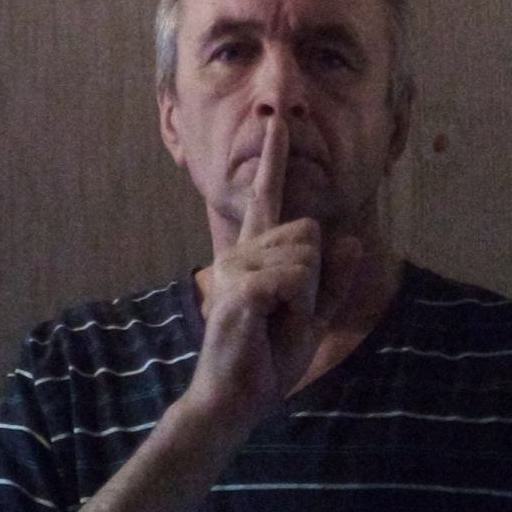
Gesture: mute